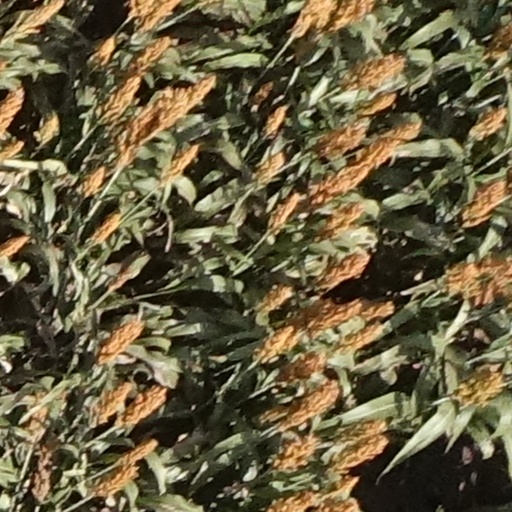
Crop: sorghum